Dongshankou, Guangzhou

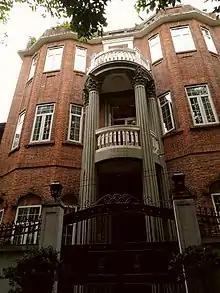
A Dongshan historic mansion in Dongshankou

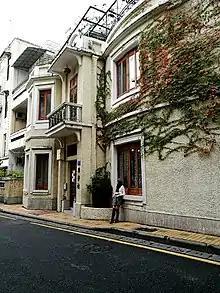
A Dongshan mansion

Tung Shan Christian Church, formerly Tung Shan Baptist Church, was built in 1909 by the Southern Baptist Convention.